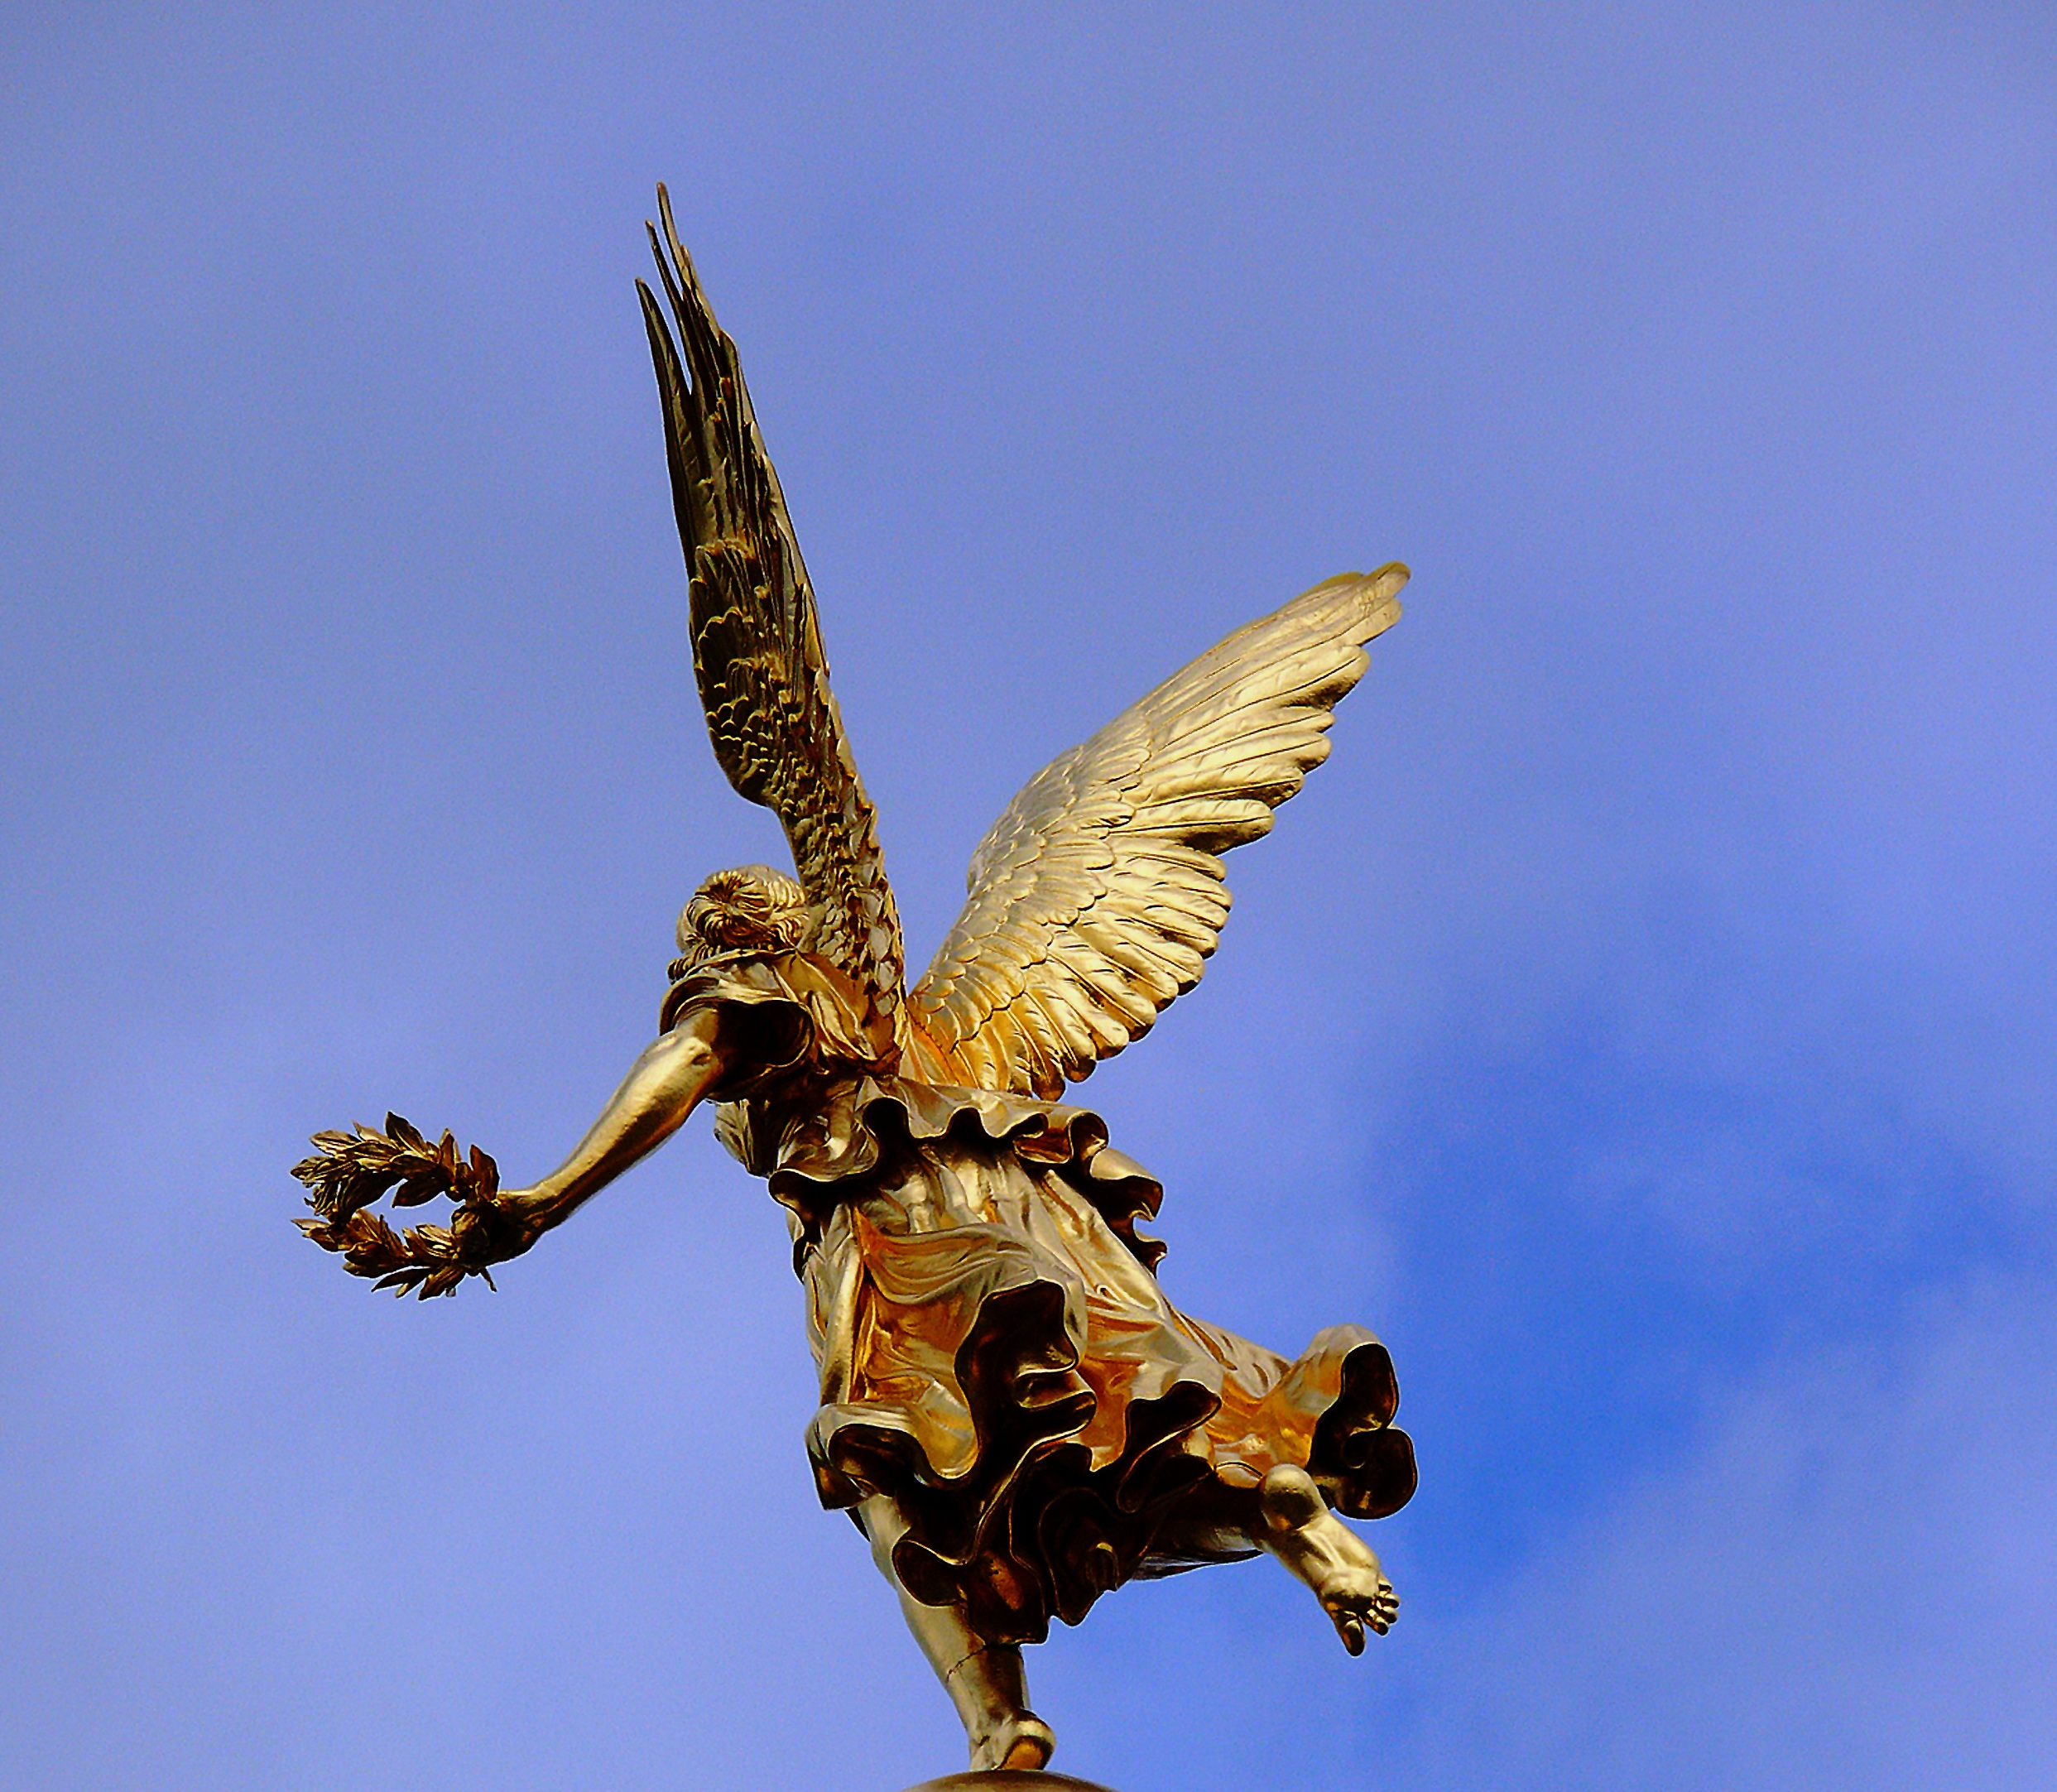
tree, branch, bird, wing, sky, leaf, flower, fly, statue, love, heart, decoration, flight, eagle, hawk, fauna, bird of prey, angel, festival, falcon, messenger of god, heavenly guardian, accipitriformes